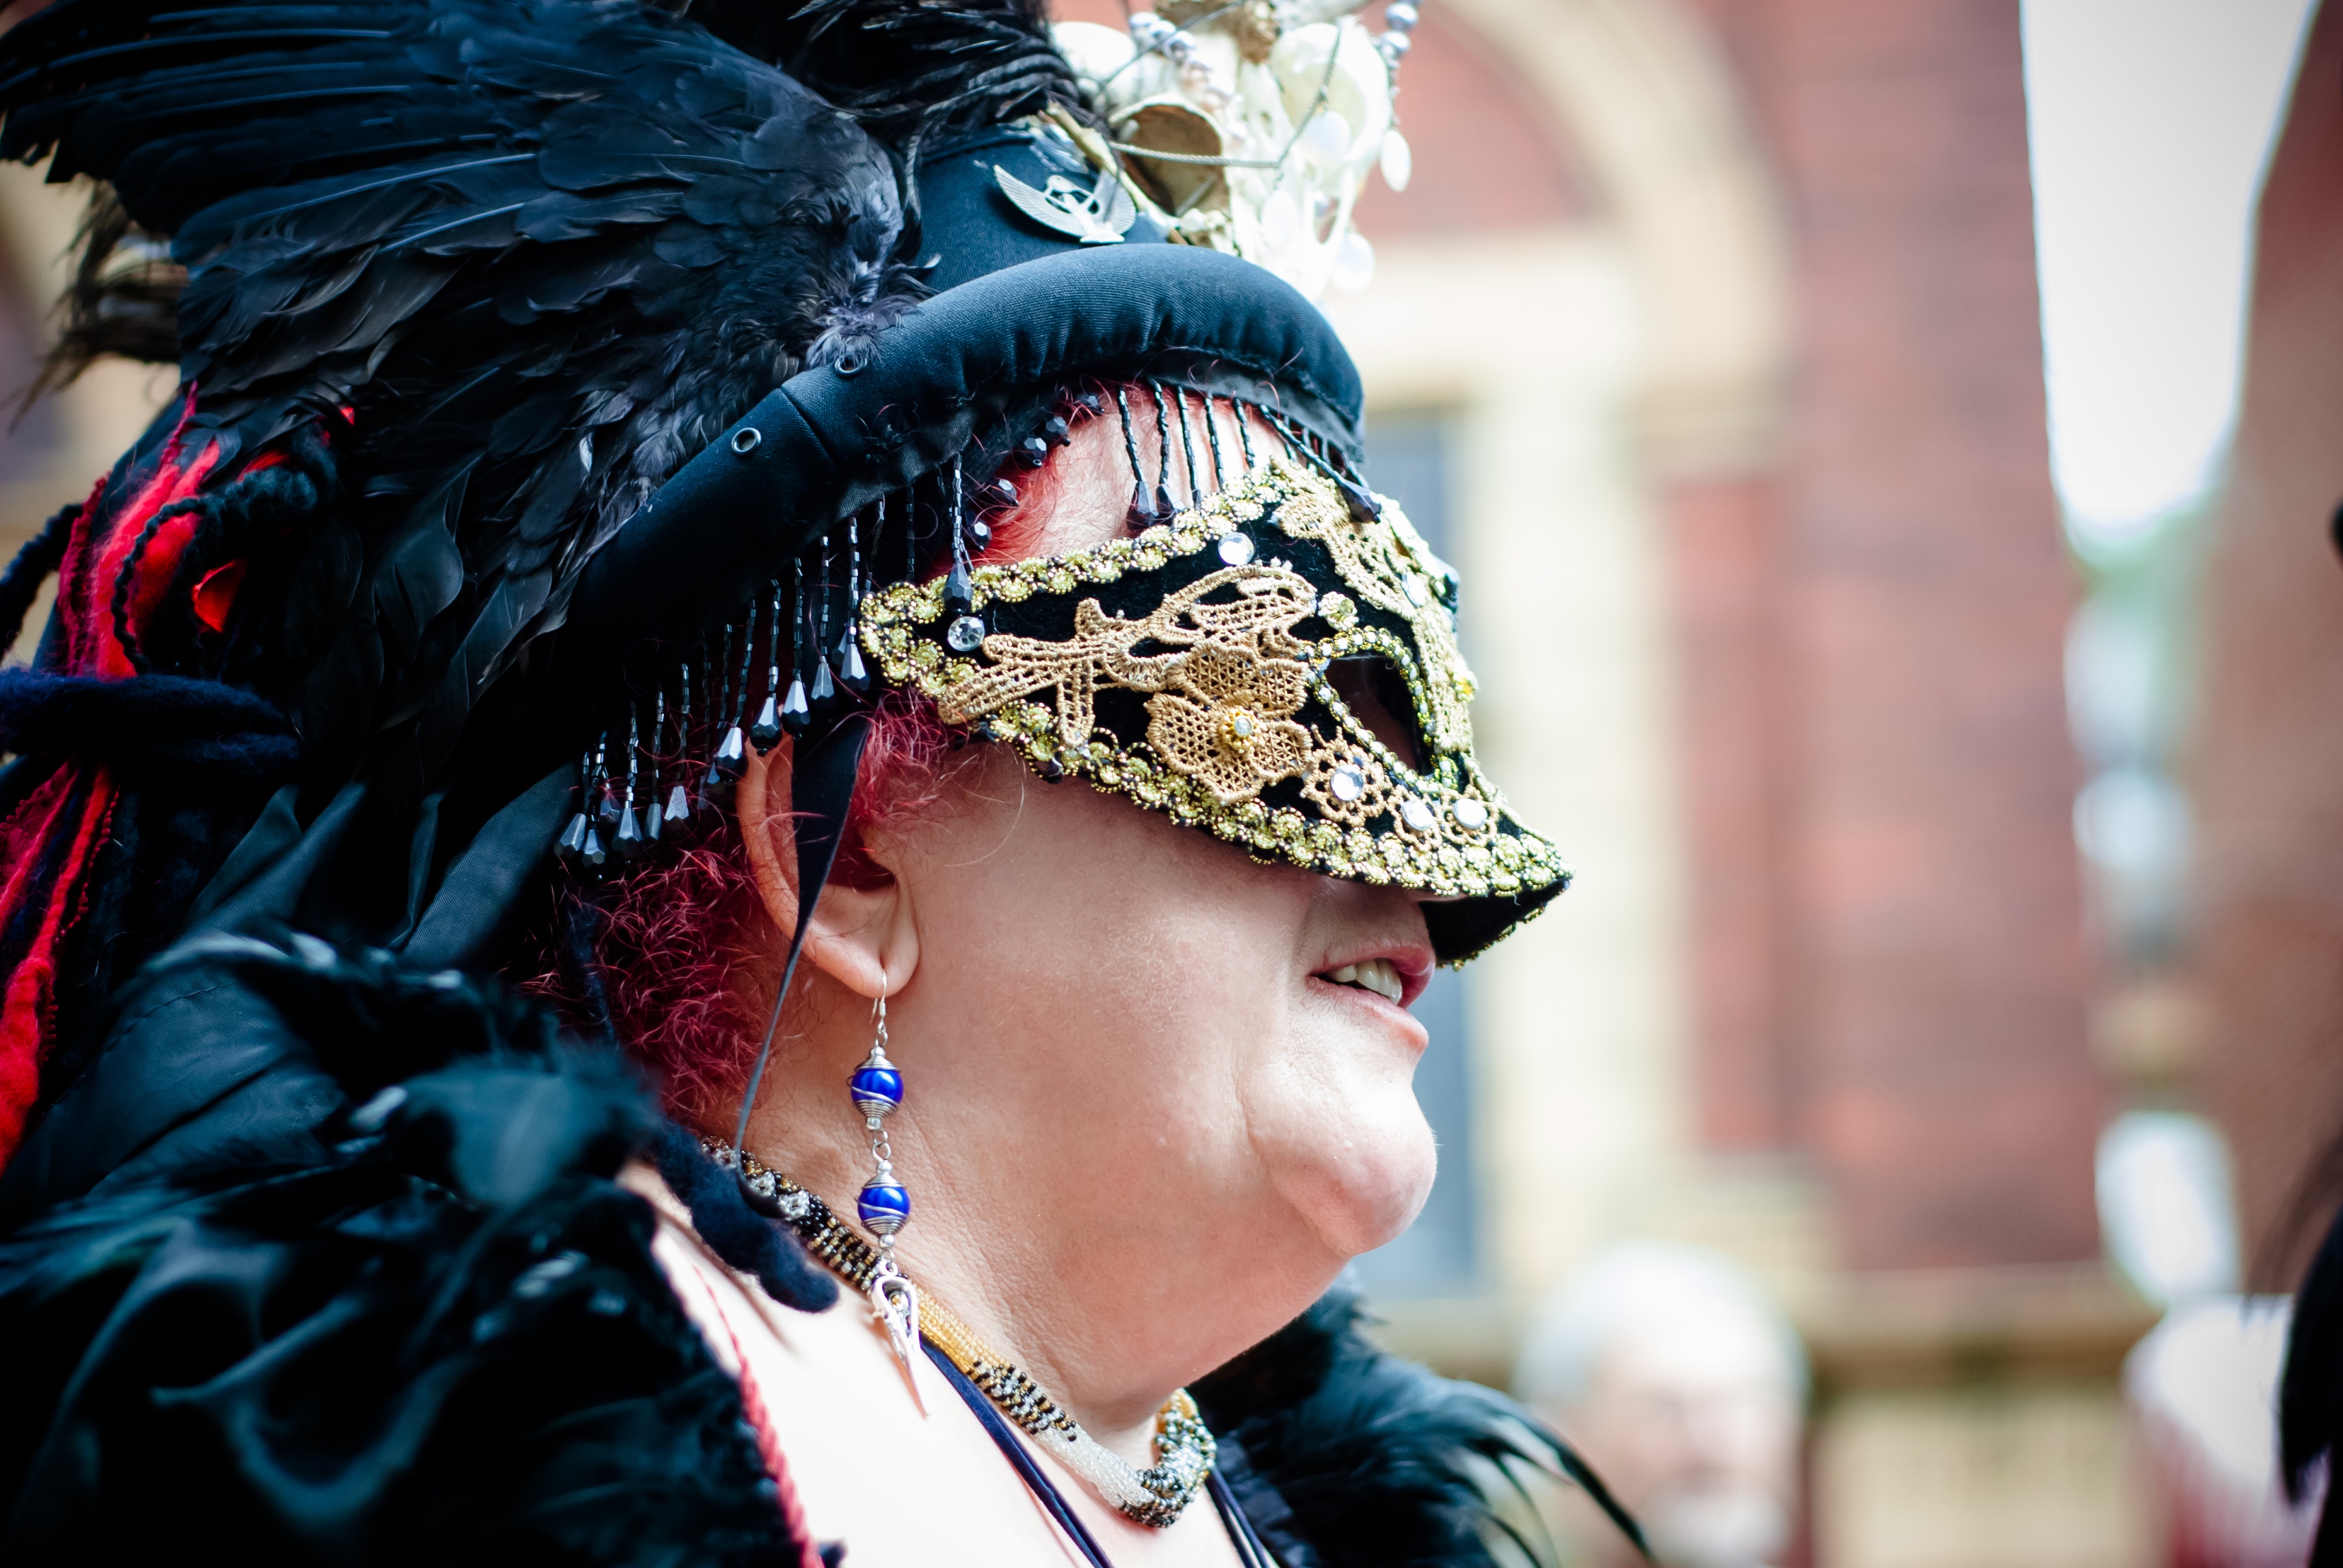
woman, carnival, color, clothing, lady, gothic, festival, event, tradition, costume, whitby goth weekend